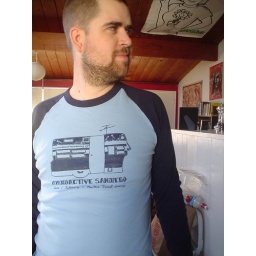
indie rock god in beautiful blue radioactive tshirt